Describe the emotion expressed in this image:  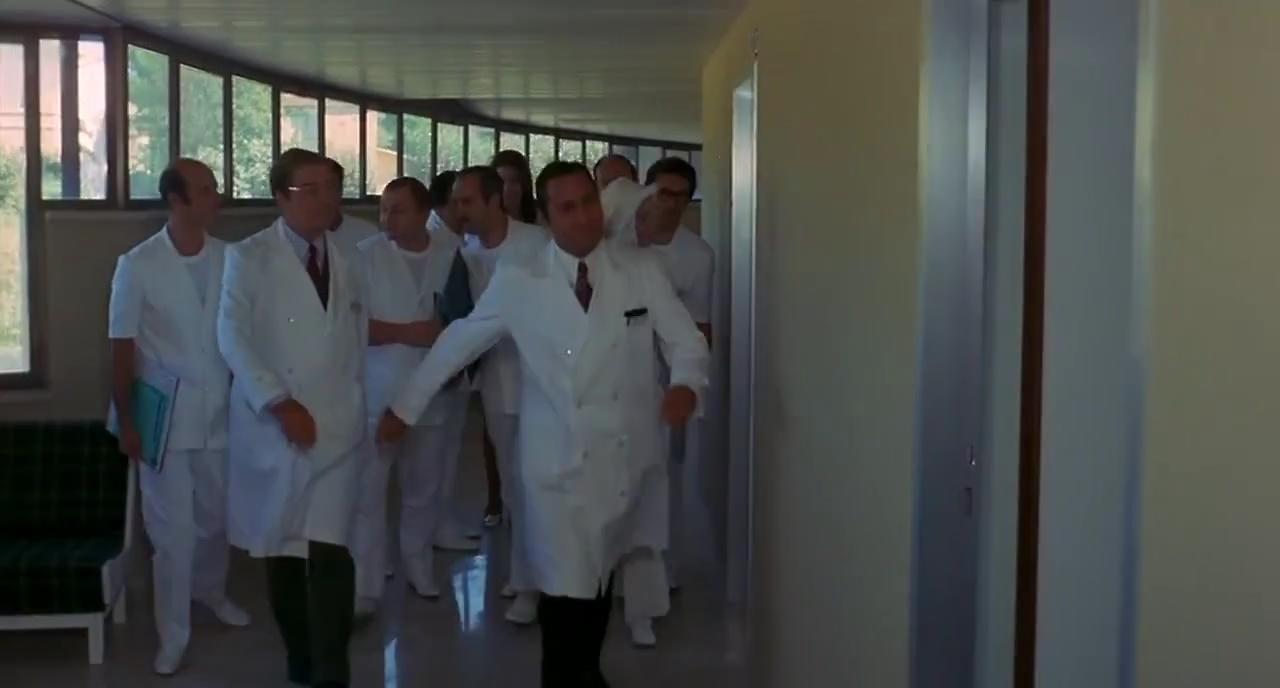
This person displays Suffering, valence and arousal with low intensity.